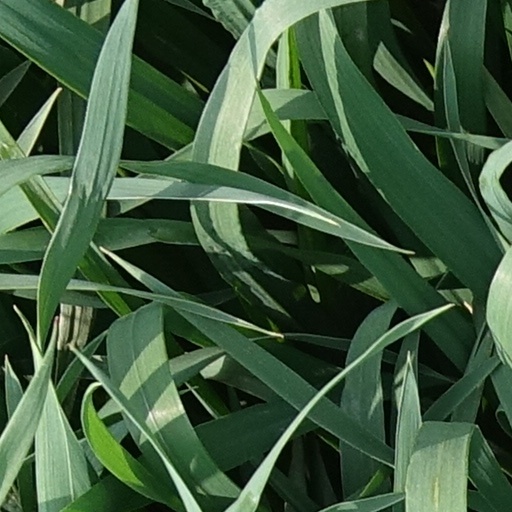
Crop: wheat